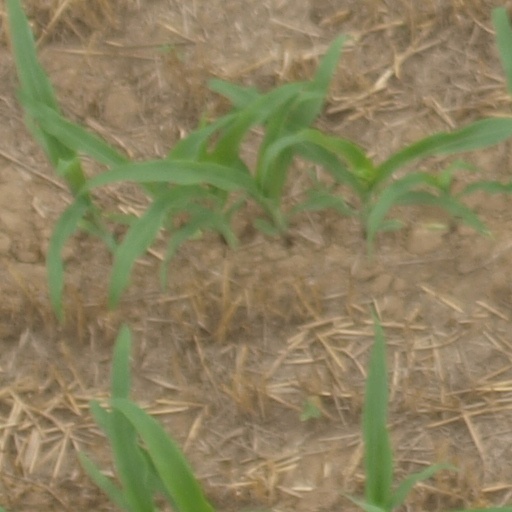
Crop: maize; corn